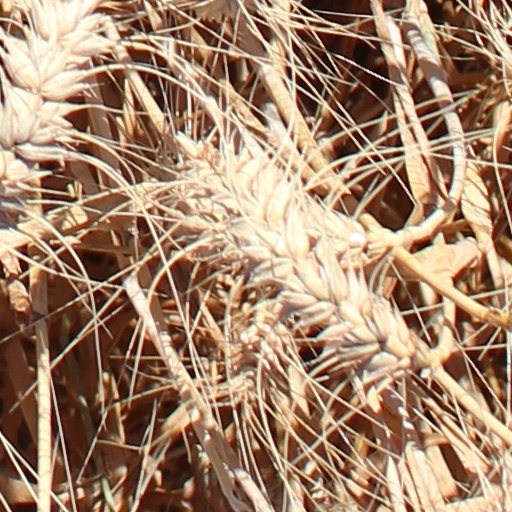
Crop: wheat